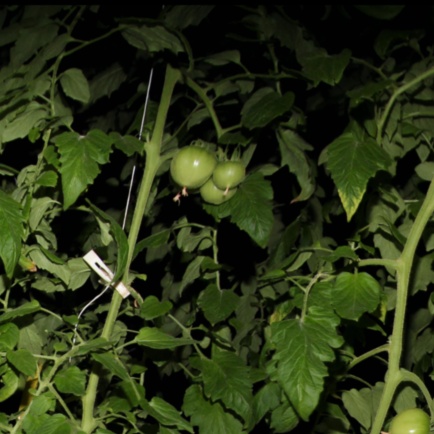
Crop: tomato